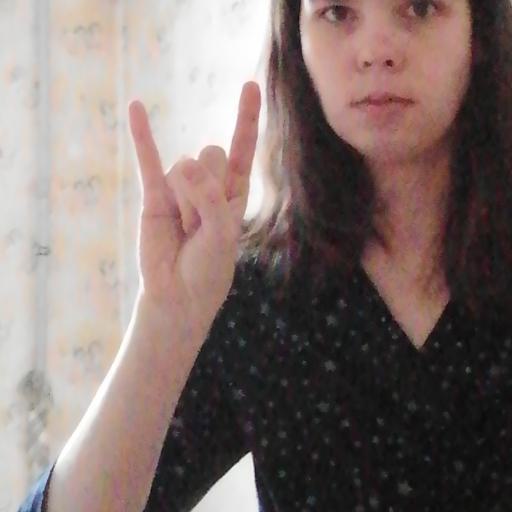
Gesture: rock